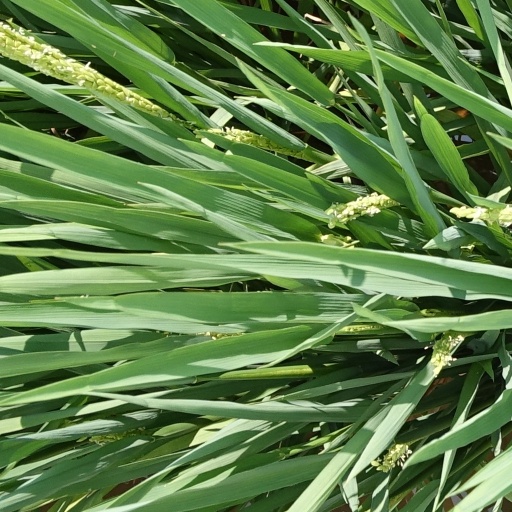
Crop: rice